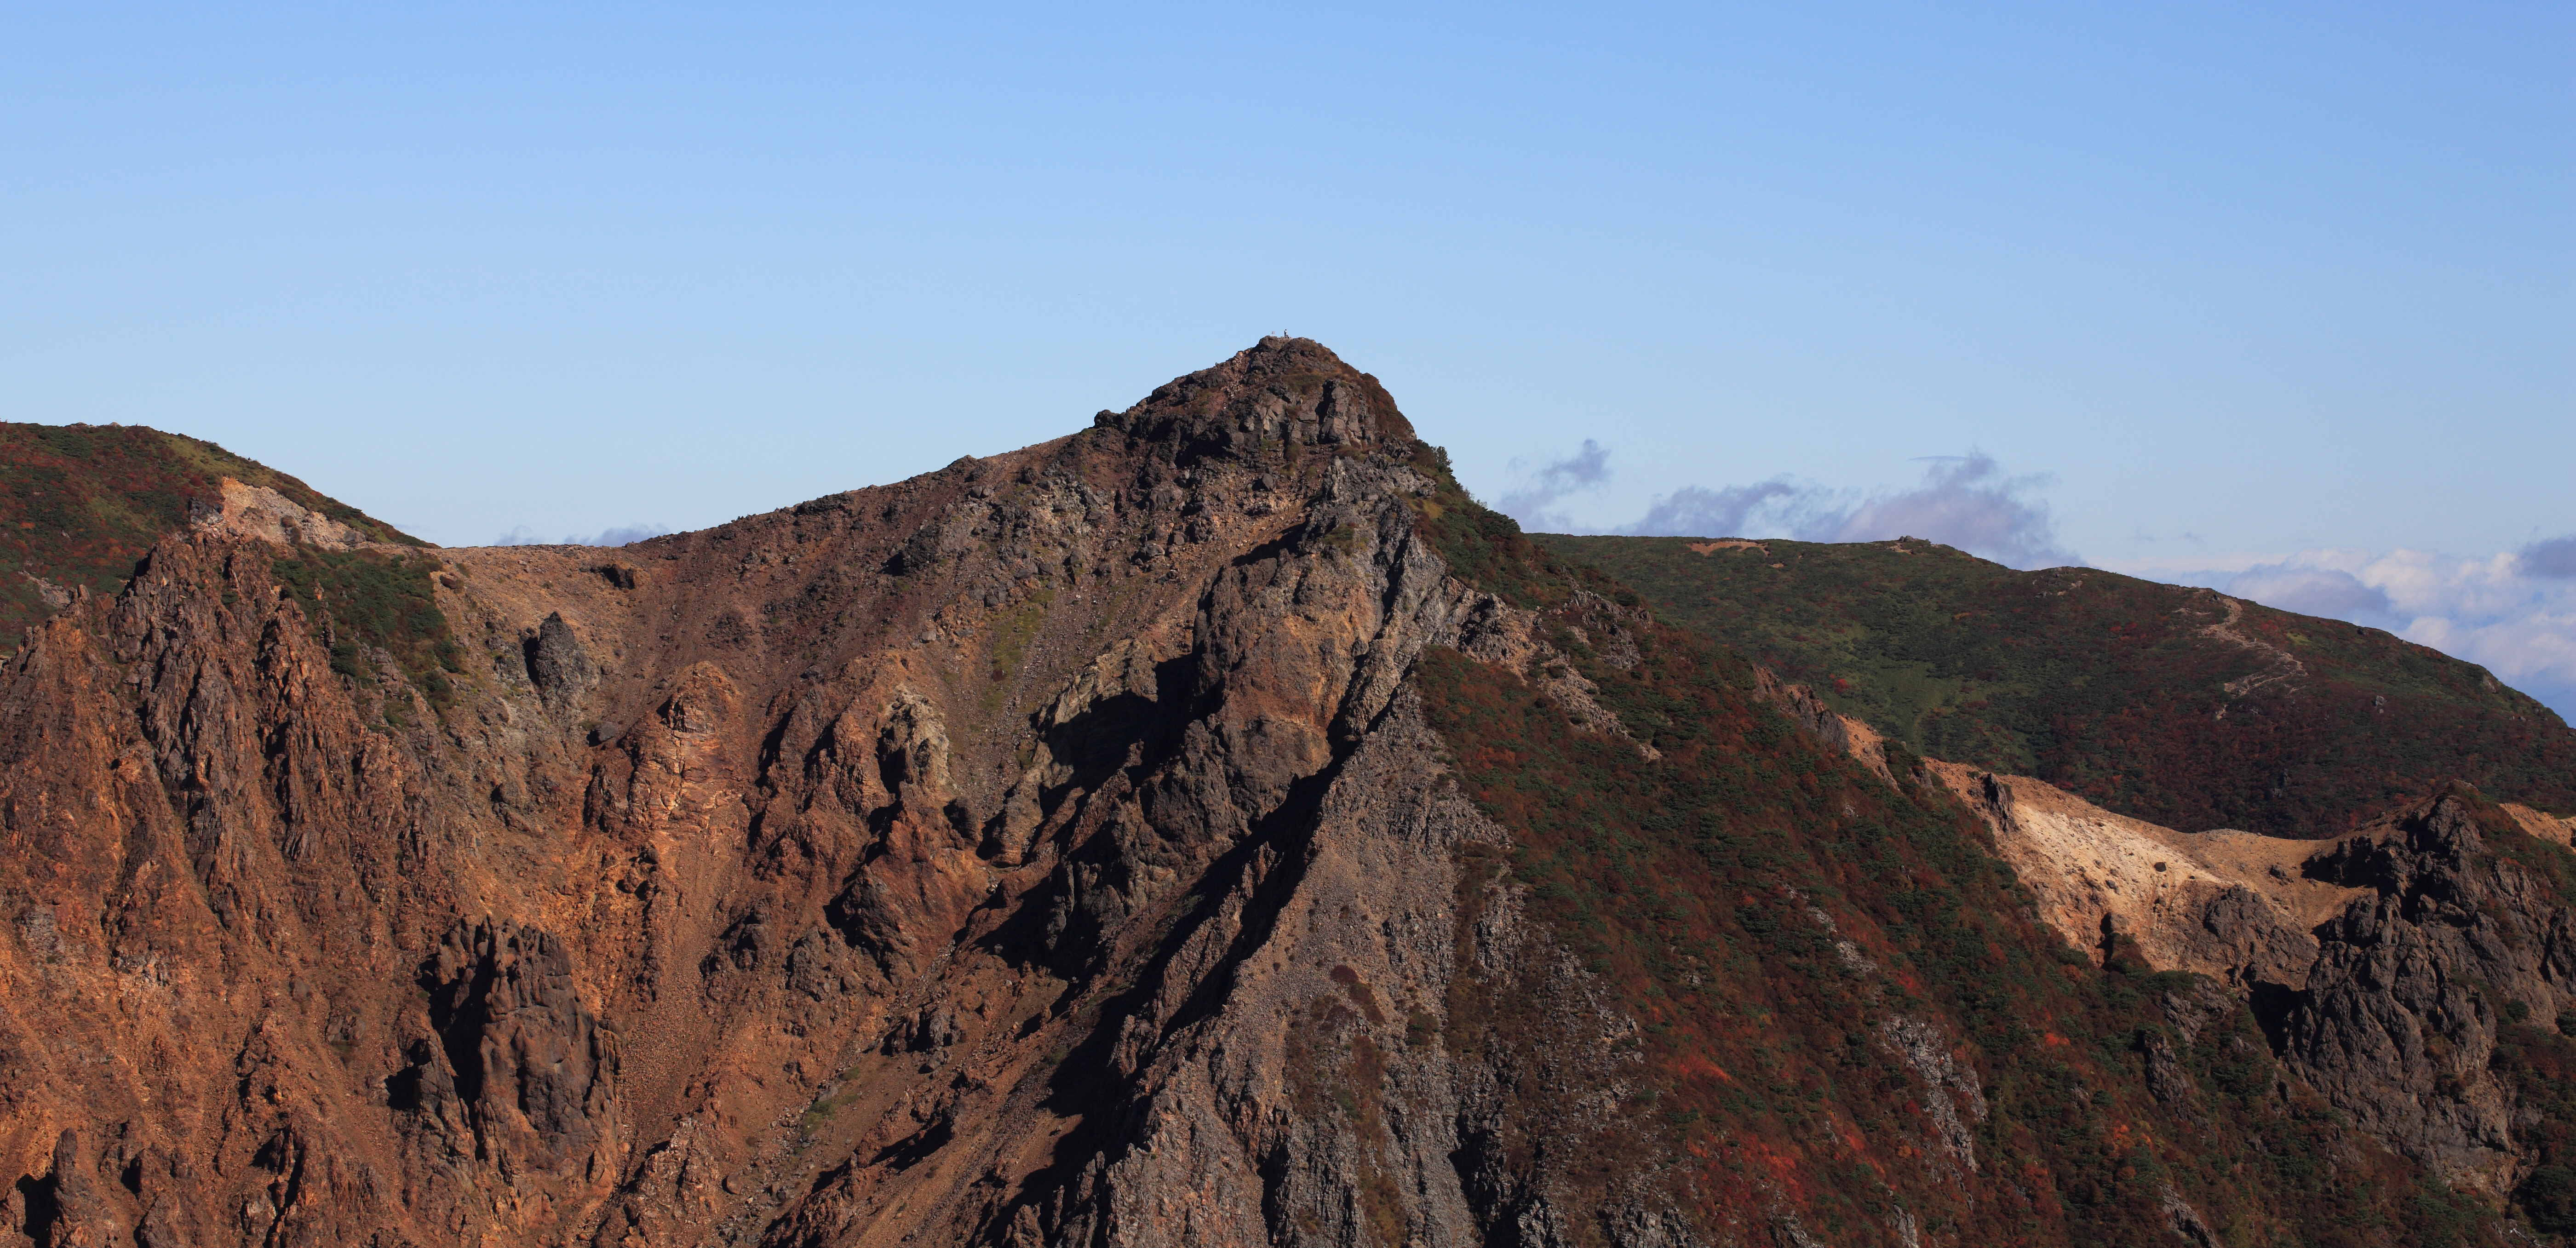
landscape, rock, wilderness, mountain, trail, hill, mountain range, formation, cliff, high, terrain, national park, ridge, summit, geology, badlands, plateau, tochigi, 5d, hires, fell, markii, hi, res, resolution, nasu, wadi, landform, geographical feature, mountainous landforms